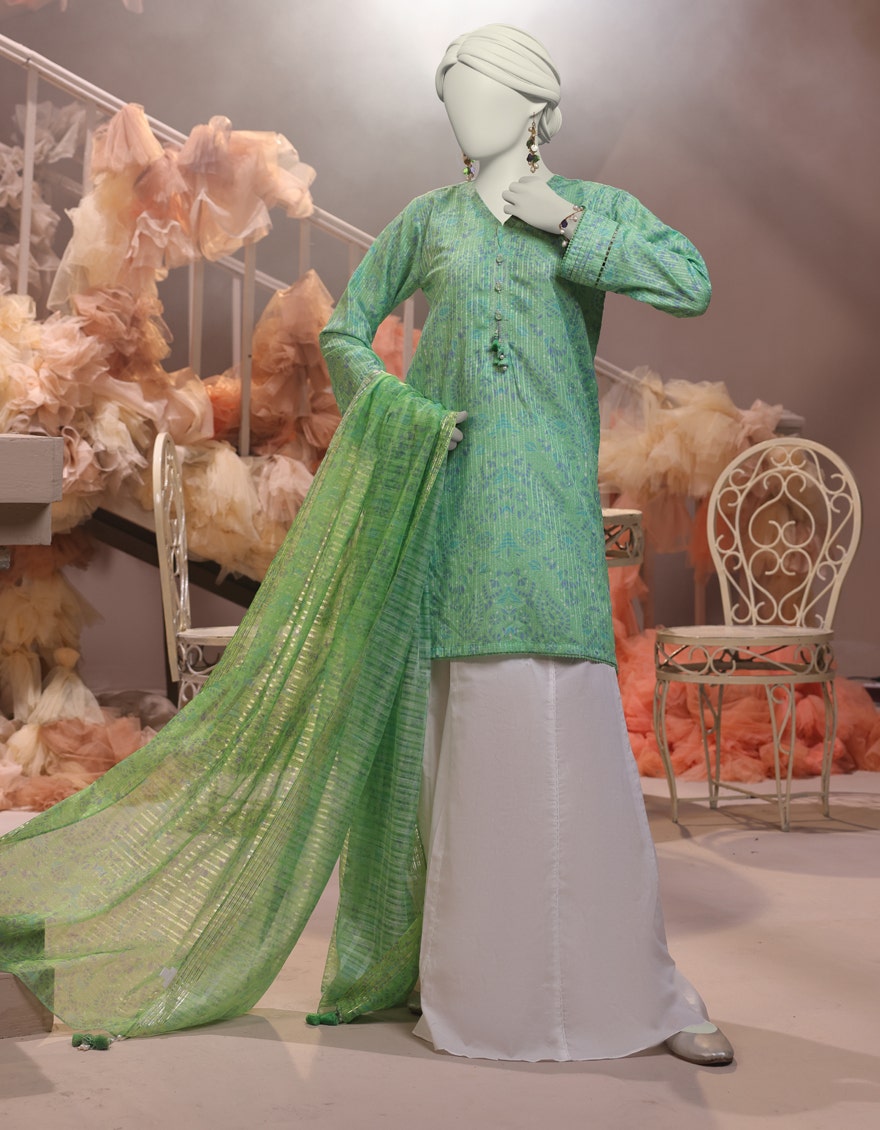
green multi embroidered salwar suit